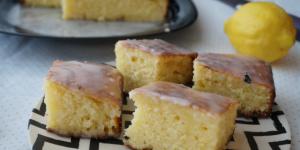
brownie de limon